Family Business (1989 film)

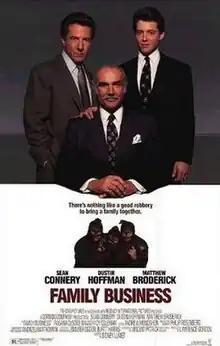
Theatrical release poster

Family Business is a 1989 American neo noir crime film directed by Sidney Lumet based on the 1985 novel of the same name by Vincent Patrick, who also wrote the film's screenplay. It stars Sean Connery, Dustin Hoffman, and Matthew Broderick.